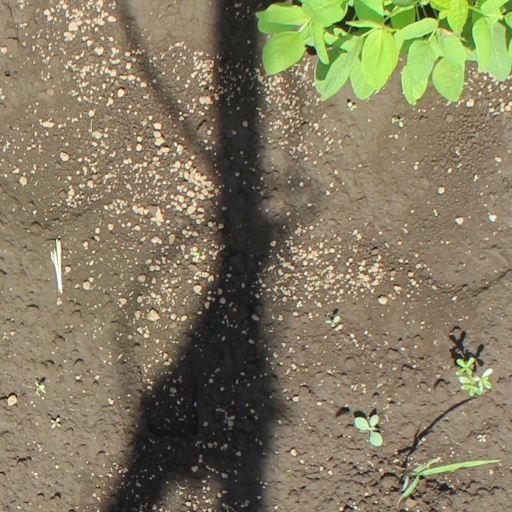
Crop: soybean